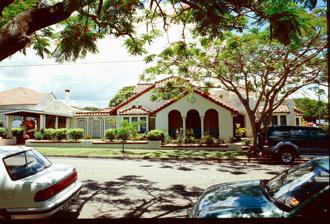
Building: Santa Barbara, New Farm
Country: Australia
Year built: 1930
Historic site in Queensland, Australia Santa Barbara, New Farm Santa Barbara, 2008 Location 209 Moray Street, New Farm , City of Brisbane , Queensland , Australia Coordinates 27°28′19″S 153°02′40″E / 27.4719°S 153.0445°E / -27.4719; 153.0445 Design period 1919–1930s (interwar period) Built 1929–1930 Built for Sarah Balls Architect Eric Percival Trewern Architectural style(s) Spanish Mission Queensland Heritage Register Official name Santa Barbara Type state heritage (landscape, built) Designated 28 January 2000 Reference no. 601547 Significant period 1920s–1930s (fabric, historical) Significant components residential accommodation – main house, trees/plantings, garden/grounds, attic, decorative features, fence/wall – perimeter, loggia/s, paving, garage Builders DF Roberts Location of Santa Barbara, New Farm in Queensland Show map of Queensland Santa Barbara, New Farm (Australia) Show map of Australia Santa Barbara is a heritage-listed villa at 209 Moray Street, New Farm , City of Brisbane , Queensland , Australia. It was designed by Eric Percival Trewern and built from 1929 to 1930 by DF Roberts. It was added to the Queensland Heritage Register on 28 January 2000. History Santa Barbara, a rendered brick residence in the Spanish Mission style was erected in 1929-30 for Brisbane businesswoman Mrs Sarah Balls. The house was designed by Brisbane architect EP Trewern, and was constructed by builder DF Roberts. The site was part of a much larger parcel of land – part of the New Farm of convict days – surveyed in 1843 as Eastern Suburban Allotment 19 [nearly 22 acres] and purchased in 1844 by John McConnel of Brisbane and Cressbrook. In 1863 it was transferred to, and immediately subdivided by, pastoralist and politician Robert Ramsay MacKenzie. In the 1870s Samuel Griffith acquired much of this land, including the site of Santa Barbara, on which he erected his home Merthyr . The southwest corner of Moray and Sydney Streets remained part of the grounds of Merthyr until after the death of Sir Samuel Griffith in 1920. Early in 1929, resubdivision 37 of subdivision 17 of ESA 19, parish of North Brisbane [32 perches] was transferred from Edward Percival Thomson Griffith and George Frederick Doyle, trustees of Sir Samuel's estate, to Nola Eulis Wilkinson, the transfer being recorded in early May. In the same month, the property was transferred from Nola Wilkinson to Sarah Balls, widow. Sarah Balls [nee Sarah Beatrix Meats Blasdale] was the widow of builder and later publican John Irwin Balls, who had immigrated from Scotland to Queensland in 1881. They were married in Brisbane in August 1881. In 1887 JI Balls went into partnership with Henry Smith as Smith and Balls, builders and contractors, Brisbane, and by 1889 had worked on warehouses for Finney, Isles & Co. and Watson Bros. ( Watson Brothers Building ), and the Union and Empire Hotels. It appears that the partnership did not survive the economic depression of the early 1890s, and from 1892–1896 John and Sarah Balls ran the Queensland Hotel in Terrace Street, Ipswich . In 1896 the license to the Queensland Hotel was transferred from John Irwin Balls to Sarah Balls, and she held this until 1898. John died in Western Australia in mid-1898 and the following year his widow moved to Maryborough , where she held the license to the Queen's Hotel at the corner of Adelaide and Kent Streets. However, by 1902 Sarah Balls had returned to Brisbane, where she ran the Prince of Wales Hotel in Edward St, then the Stock Exchange Hotel in Queen Street from c. 1905 – c. 1915 . In the early 1900s Sarah Balls appears to have diversified her business interests, as proprietor of refreshment rooms at Isis Junction from c. 1908 , and Helidon from c. 1911 . In the mid-1910s she also operated refreshment rooms in Edward Street, Brisbane . In 1912–13 she erected modest brick premises in Margaret Street for Smith & Balls' Acme Engineering Works , and c. 1915 acquired an interest in the Commercial Hotel in Rockhampton . By 1917 Mrs Balls had retired from hotel work and moved to Hamilton , but appears to have maintained her business interests until her death in 1932. In July 1929 Sarah Balls made application to the Brisbane City Council to erect a brick residence, to cost £4,000, at the corner of Moray and Sydney Streets, New Farm. Brisbane architect Eric Percival Trewern had called tenders through May and June 1929, and the contract had been let to Douglas F Roberts & Sons of Toorak Road, Hamilton. EP Trewern's Brisbane architectural practice, established in 1920 and maintained until his death in 1959, proved highly successful. During the interwar years he was influential in popularising Georgian revival style in Brisbane commercial building and Spanish Mission and Old English/Tudor Revival style in Brisbane residential architecture. He designed residences throughout Brisbane with Santa Barbara at New Farm ranking amongst his best, and considered the finest example of Spanish Mission style in Brisbane. It was also one of the most expensive homes erected in Brisbane at this period. Trewern also designed the Spanish mission style residence at nearby 17 Griffith Street, New Farm, similar in materials and style to Santa Barbara, but on a smaller scale. Trewern's other interwar work included business premises, flats and office renovations, with some of his larger commissions including the Country Press Association Building at the corner of Elizabeth and Edward Streets (1924-25 - demolished); Heindorff's Building in Queen Street (1926-28 - demolished); Inchcolm Professional Chambers on Wickham Terrace (1929–30); and the new Surfers Paradise Hotel (1936-37 - demolished). Trewern was actively involved in furthering professional architectural standards in Queensland. He served as Vice-President of the Queensland Institute of Architects 1929-30, Member Board of Architects of Queensland 1929-35, Fellow of the Royal Australian Institute of Architects 1930, President Queensland Institute of Architects 1931-35, Fellow of the Royal Institute of British Architects 1931; Vice-President of the Royal Australian Institute of Architects 1932-33, and Federal Councillor 1932-35. Santa Barbara, completed by May 1930, was much admired. Described in the Architectural and Building Journal of Queensland as a handsome Brisbane residence, it was noted for its unique mission style. The Cordova tile roof, manufactured, supplied and fixed by the Brisbane branch of Wunderlich Limited , was considered impressive. The Brisbane social magazine Steering Wheel and Society & Home devoted a whole-page pictorial spread to the building in August 1933, emphasising the Mediterranean elements in the design and the sub-tropical garden setting. In 1936, a photograph of Santa Barbara was included in a newspaper article on New Farm, captioned: "This, one of the most admired homes of New Farm, combines with its settings to produce a romantic atmosphere. Here the Spanish influence in architecture has been happily employed" . Sarah Balls died on 13 June 1932, and in 1933 Santa Barbara was transferred to her daughter Eva Muriel Lissner of New Farm. Eva had married Ernest Henry Lissner, son of former Member of the Queensland Legislative Assembly Isidor Siegfried Lissner , in Brisbane in 1904, and was widowed in 1927. She resided at Santa Barbara through the 1930s, but whether she continued to live at Santa Barbara after her marriage to Francis James Wilson in 1939, is not known. Following Mrs Wilson's death in 1954, Santa Barbara passed to her son, Jack Ernest Lissner, who transferred the property to Francis Louis John Stellmack in 1956. It remained in the Stellmack family until purchased by the Wigan family in 1969. Description Santa Barbara, a low set, rendered masonry residence is located on the corner of Moray and Sydney Streets, New Farm. It has an expansive ground floor with a centrally-placed attic room above. The house is an unusual, asymmetrical composition of intersecting forms that together create a distinctive design. It is a substantial dwelling constructed in the Spanish Mission style and employs many of the features associated with this style, including suggestions of hand-crafted techniques reminiscent of adobe buildings. The heavy, half-round terracotta tiled roof, together with the curvaceous, bell-like chimney that sits upon a large square base are dominant features of the exterior. The principal elevation has a projecting porch with a short arcade of three arched openings, decorative metalwork and twisted, "barley sugar" columns . Bay windows are located to either side of the porch, each has a tiled roof, planter boxes supported on corbels that sit at sill level and ornamental leadlight windows in an octagonal honeycomb pattern. A loggia with twisted columns and tile capping links the house and garage and has been enclosed by decorative screens with an arch motif. The garage has been extended with an open-sided canopy with a gently pitched roof and has been paved with brick pavers. The main door is located within a wall with a stepped, asymmetric parapet and has delicate concrete moulding around the opening. Circular moulded cartouches adorn the exterior in a number of places. Reports of the interior highlight the use of hand-made flooring tiles, panelled ceilings and walls, gently arched openings and timber-framed glass doors with decorative tracery. The central fireplace is reputedly highly decorative with twisted columns and moulded plaster surrounds. The house is painted in a pale tone of terracotta with details such as metalwork painted in blue. The exterior of the house appears to be very intact. The setting contributes to the overall design of the house and includes a low, rendered masonry perimeter wall with brick capping, "crazy" paved paths and mature, graceful poinciana trees on the street. The name Santa Barbara is inscribed on the wall close to the entrance to the property at the corner of Sydney and Moray Streets. Heritage listing Santa Barbara was listed on the Queensland Heritage Register on 28 January 2000 having satisfied the following criteria. The place is important in demonstrating the evolution or pattern of Queensland's history. Santa Barbara is significant historically for its association with the interwar redevelopment of New Farm, in which, despite the subdivision of surviving 1880s estates and the construction of many purpose-designed blocks of flats, that part of New Farm south of Brunswick Street remained as middle-class as it had been when first subdivided in the 1860s. The place is important in demonstrating the principal characteristics of a particular class of cultural places. Santa Barbara is important in demonstrating the principal characteristics of its type: a substantial masonry residence in the Spanish Mission style and is a key example of this genre in Brisbane. The place is important because of its aesthetic significance. The place exhibits aesthetic qualities which are derived from a combination of its design, form, materials, setting and intactness. It makes an important contribution to the streetscapes of Sydney and Moray streets and to the New Farm townscape. The place has a special association with the life or work of a particular person, group or organisation of importance in Queensland's history. The place has a special association with the work of influential Brisbane architect EP Trewern, and has been recognised as his best known residential work. References